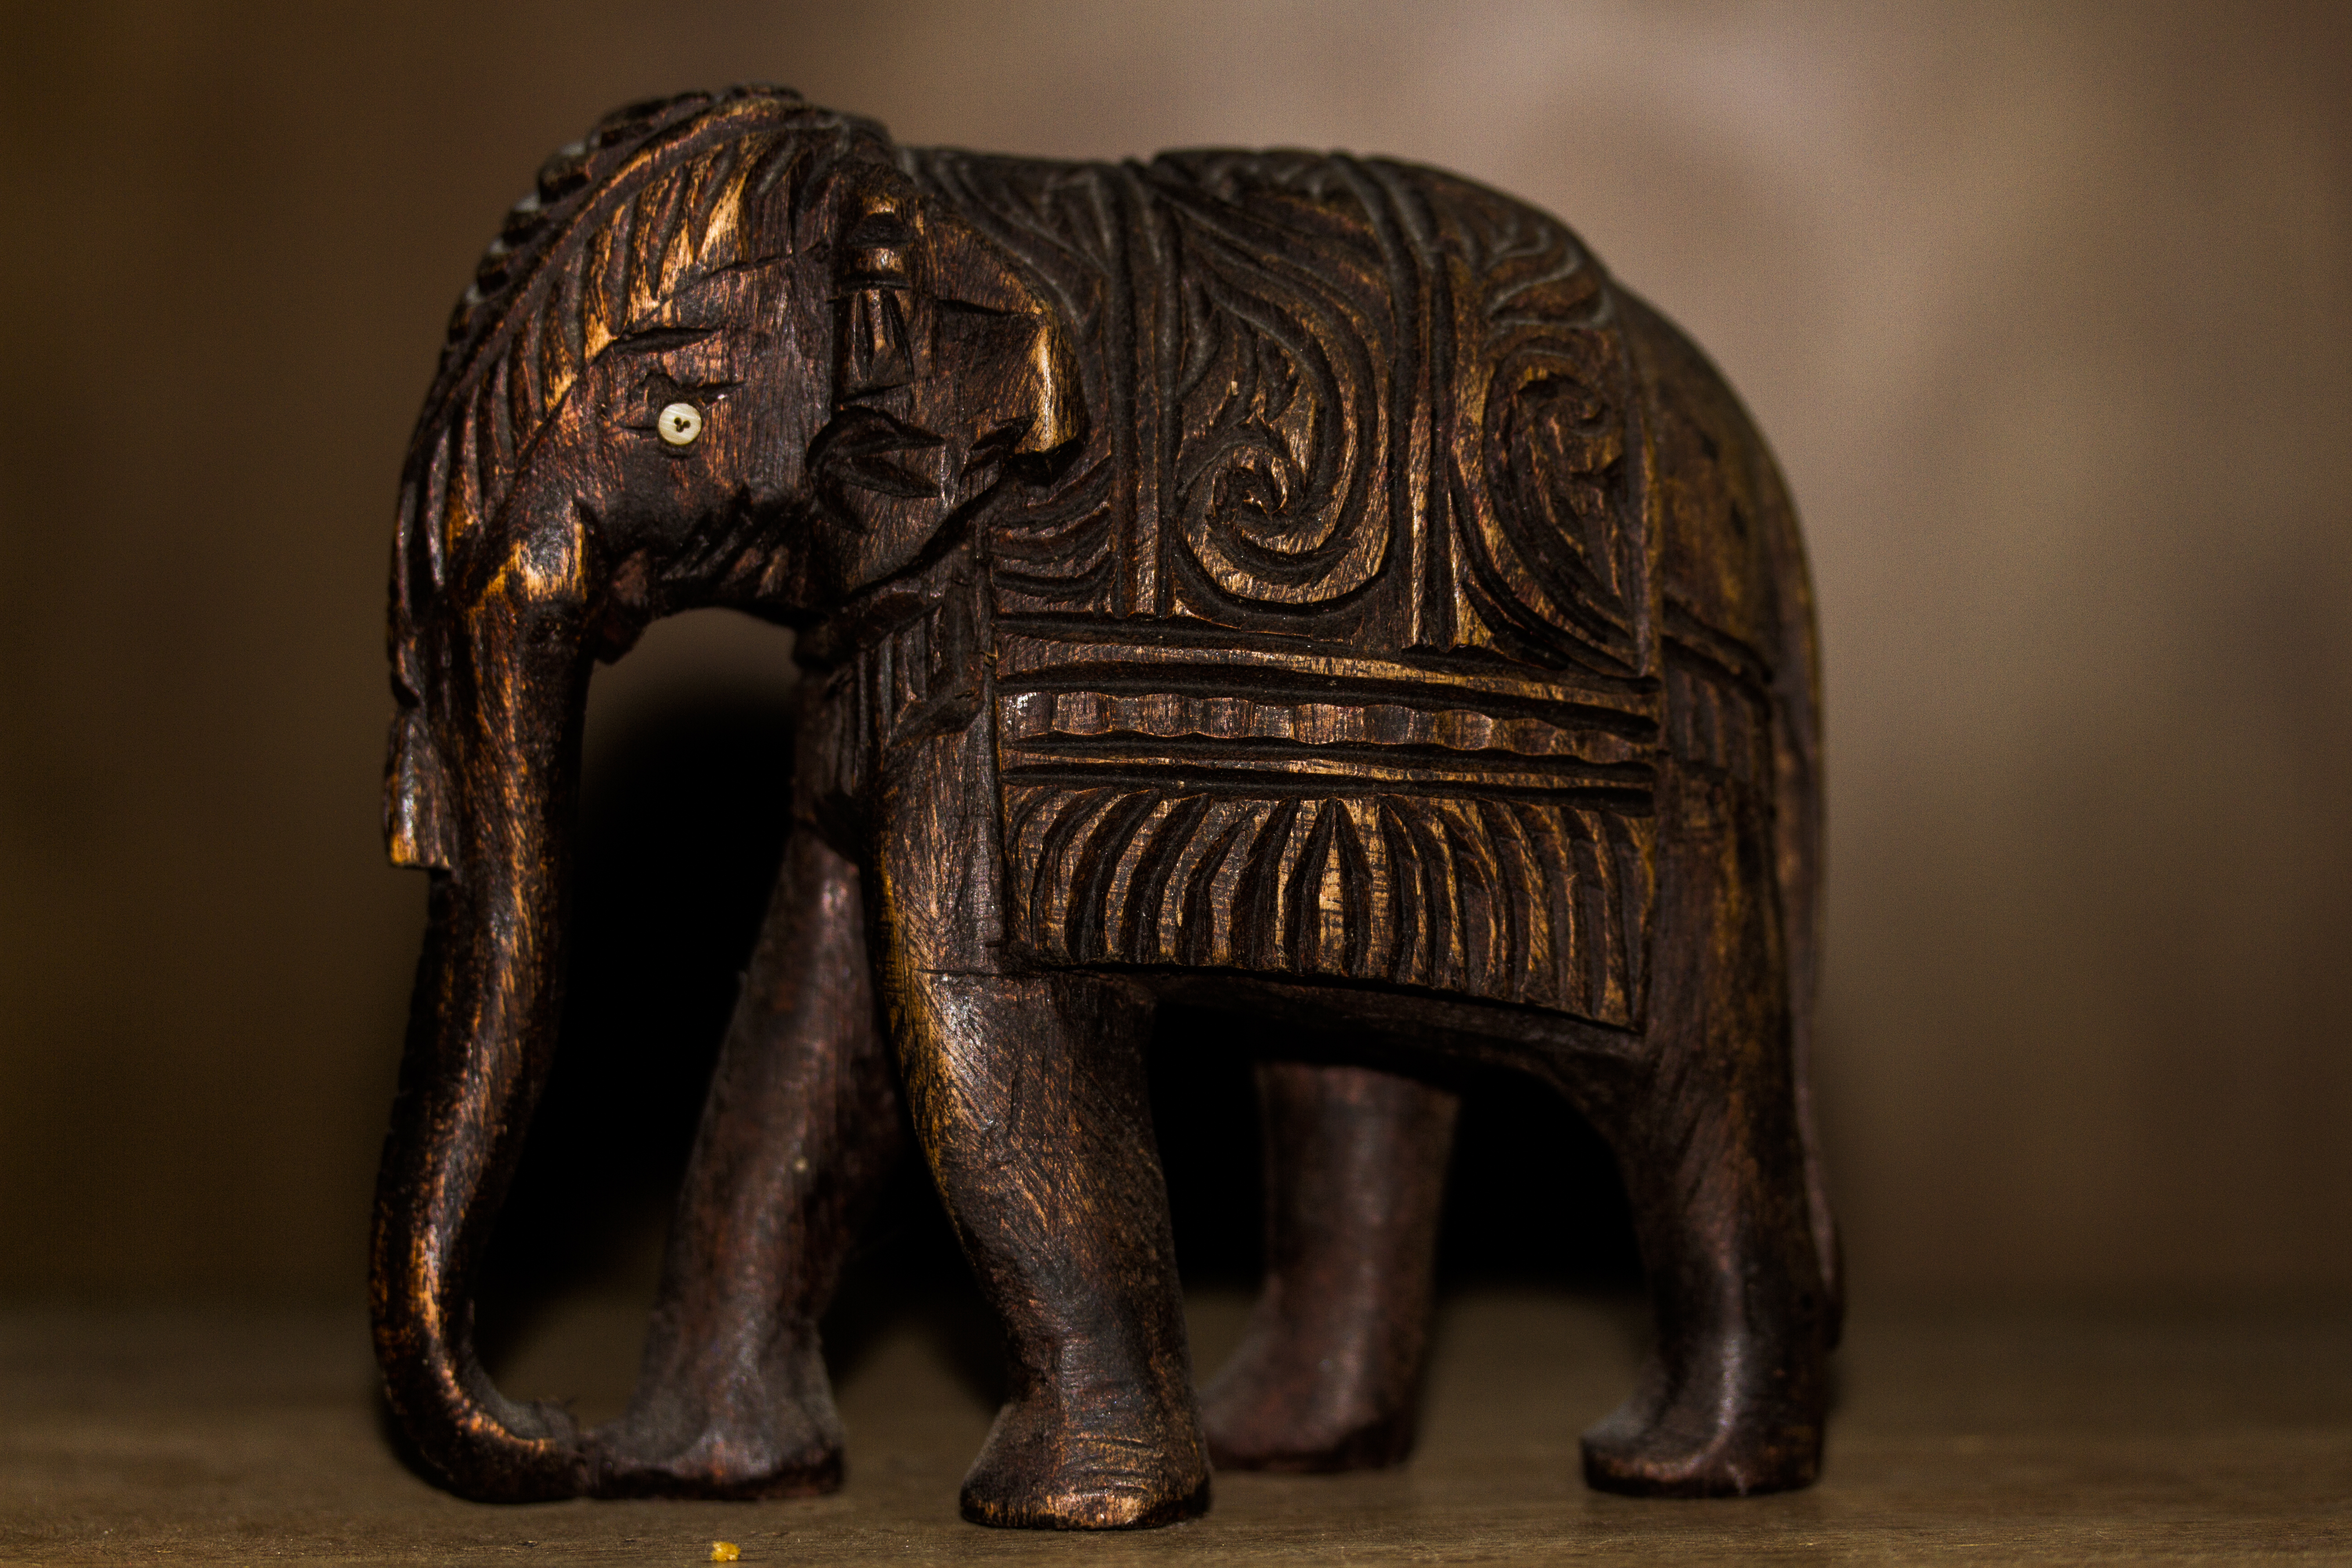
wood, monument, statue, horn, mammal, material, elephant, uk, sculpture, art, bronze, carving, peterborough, indian elephant, ancient history, elephants and mammoths